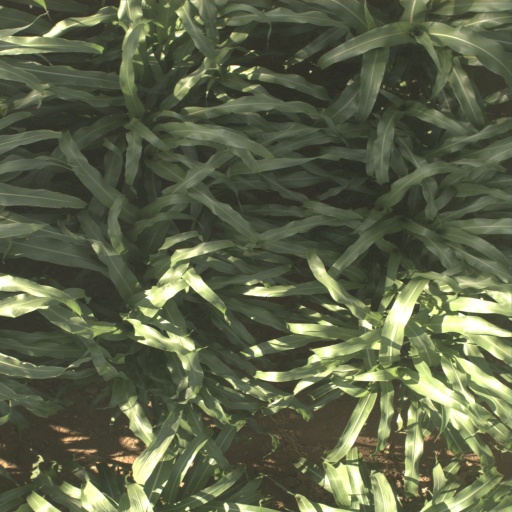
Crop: sorghum